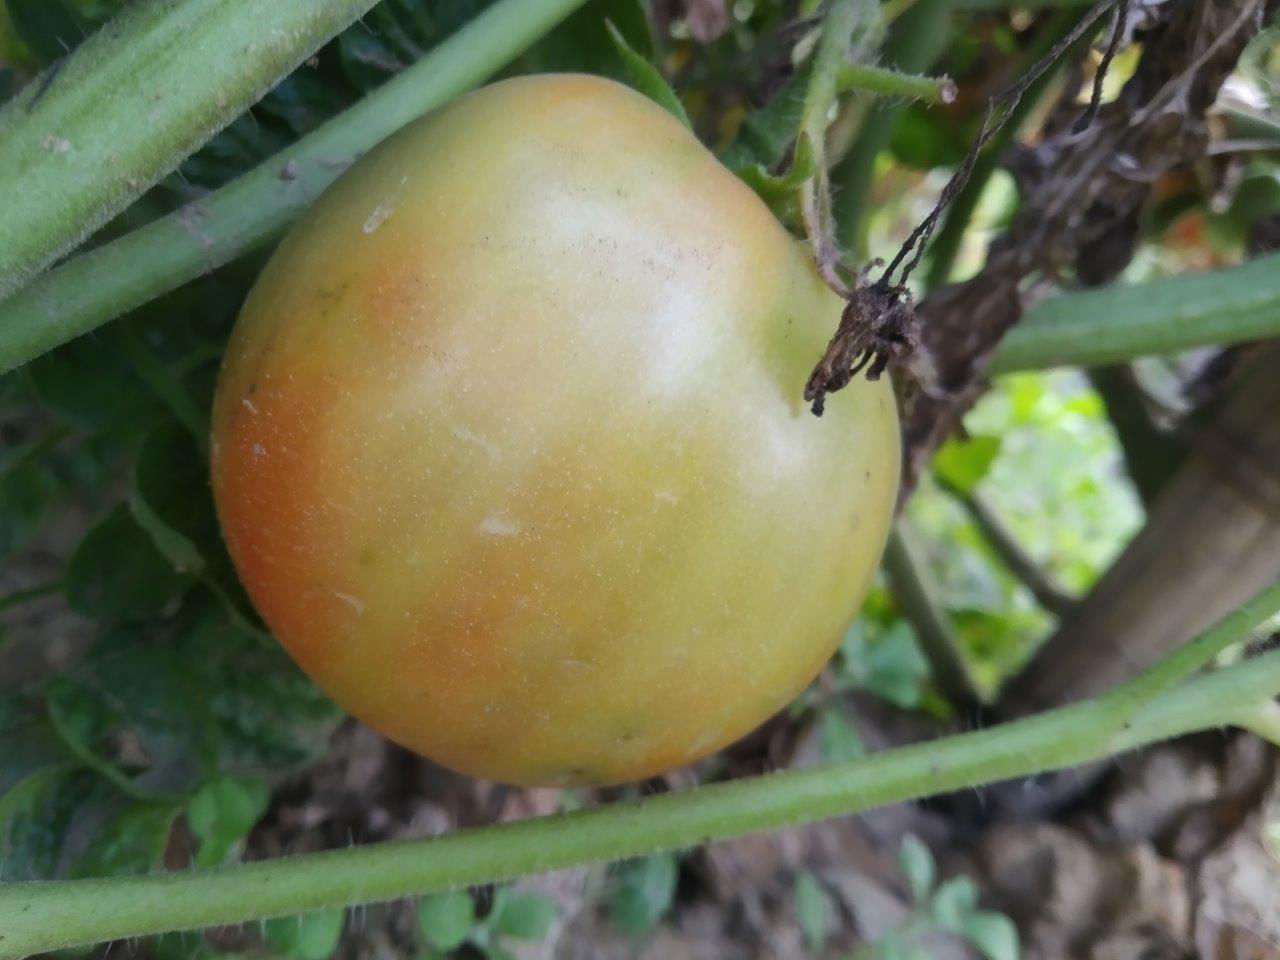
Maturity: Mature